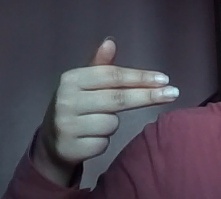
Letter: ghain